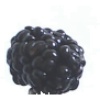
Label: Mulberry 1